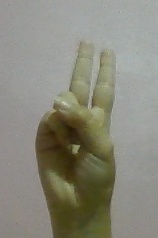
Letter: taa